Swedish art

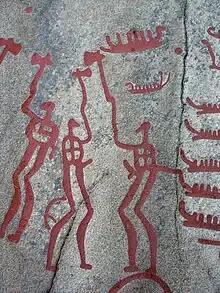
Pre-historic petroglyphs in Tanum

When the Ice Age ended, the Scandinavian peninsula was populated from the south by hunters and gatherers. Art surviving from that period are Stone Age expressions and are simple and reflect the available material. Only the truly persistent art forms have survived the ravages of time: petroglyphs are such an expression. The earliest rock carvings in the form of symbols, characters and images are carved in rock outcrops and boulders. They began to be produced about 7000 BC. Sweden has one of the largest concentrations of petroglyphs with a local center in Tanum Municipality in Bohuslän province.